Carlo Confalonieri

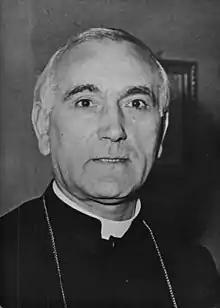
Confalonieri in 1958

Carlo Confalonieri (25 July 1893 – 1 August 1986) was an Italian cardinal of the Roman Catholic Church. He served as prefect of the Congregation for Bishops from 1967 to 1973, and dean of the College of Cardinals from 1977 until his death. Confalonieri was elevated to the cardinalate in 1958.